Badajoz bastioned enclosure

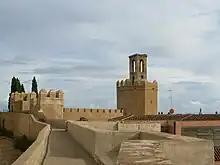
Espantaperros Tower and Adarve

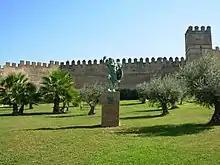

The city of Badajoz, specifically the oldest area, located in the highest part of the promontory called Cerro de la Muela, was protected by an enclosure built during the Islamic period, with its fortress known as the Alcazaba. During Islamic times, Badajoz was encircled by a defensive wall that safeguarded the "al-qasbah" ("ksar)", the citadel, which served as the administrative center and residence of the rulers of the Kingdom of Badajoz—one of the largest taifas of the Iberian Peninsula. This area housed the Alcázar, the mosque, and one of the era's largest libraries. The defensive wall underwent several extensions over time. The buildings within the enclosure reflect its varied functions across different periods: as an Islamic citadel with various extensions in the 9th–13th centuries until it resembled the so-called "Cerca Vieja" (Old Wall); as a Christian late medieval castle featuring the first Badajoz Cathedral, built on the site of the former mosque and various "fortified houses" for defense (13th–16th centuries); and as part of the modern fortifications (17th–19th centuries), which included different religious buildings, secret passage, and cisterns reused over time.